As the Gods Will (film)

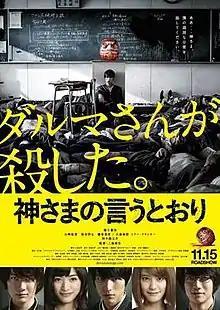
Theatrical release poster

is a 2014 Japanese supernatural horror film directed by Takashi Miike. It is based on the first arc of the eponymous manga series by Muneyuki Kaneshiro and Akeji Fujimura.